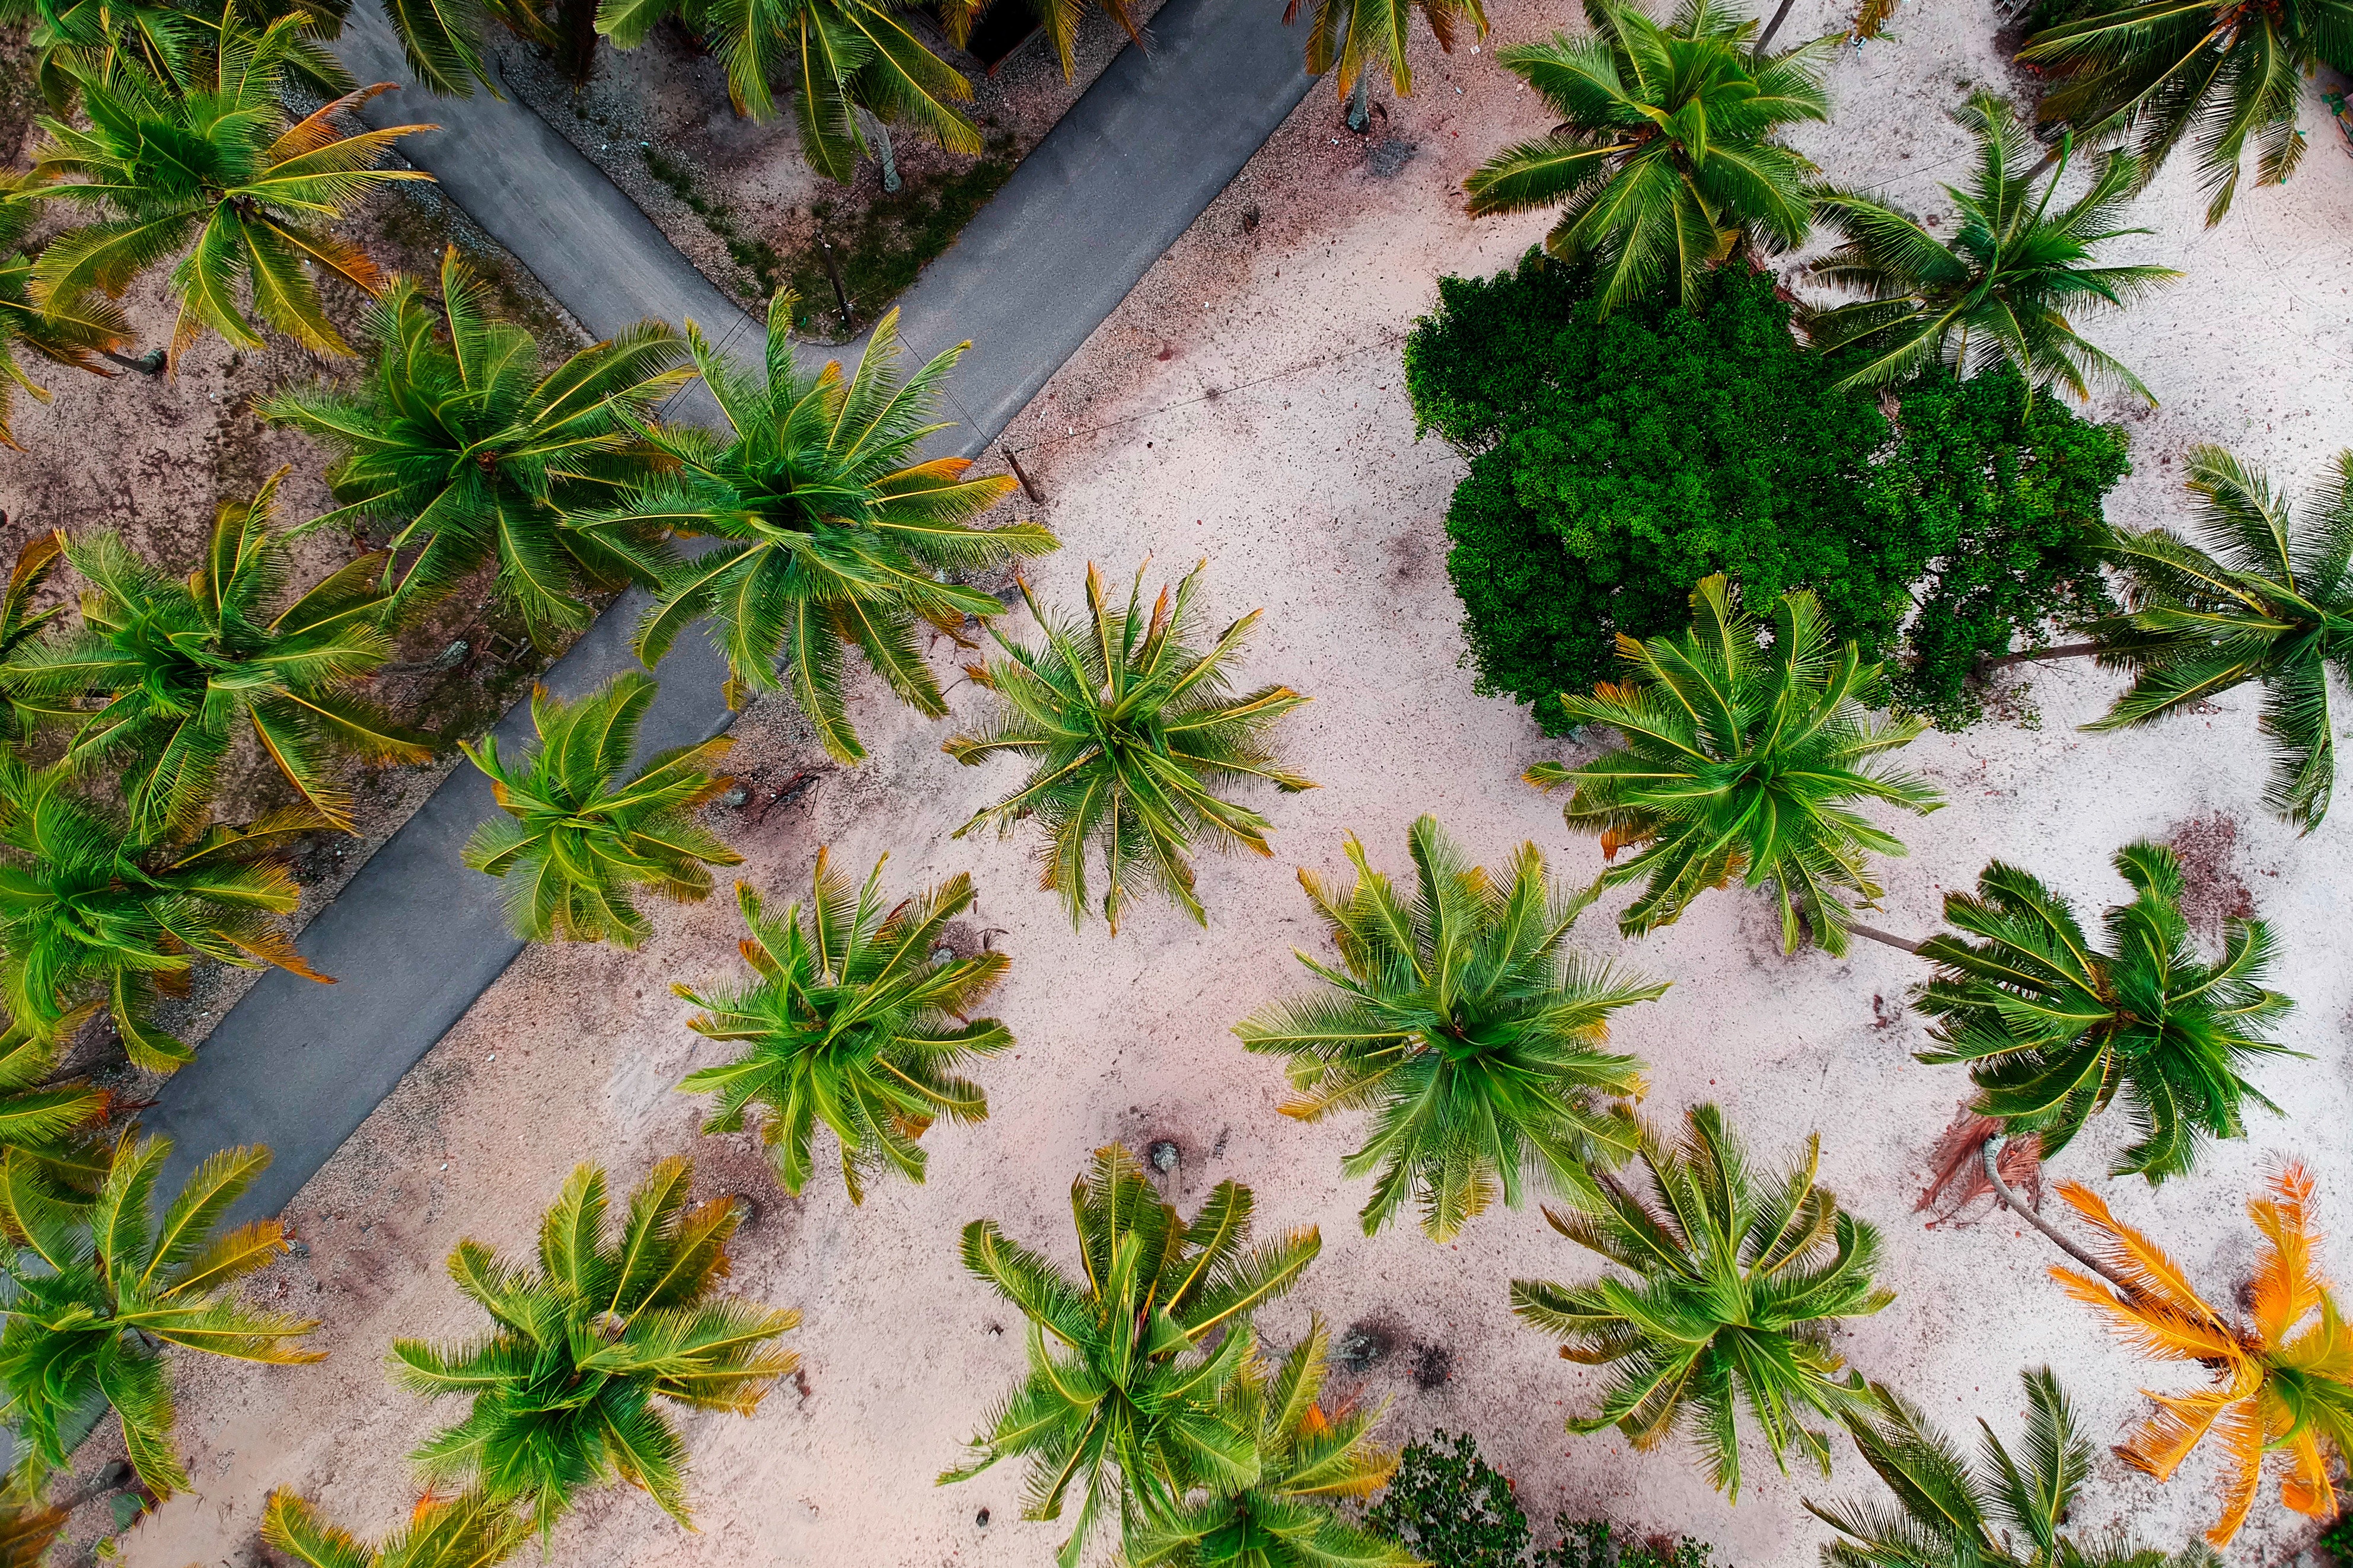
vegetation, plant, leaf, terrestrial plant, flower, botany, soil, grass, groundcover, landscape, American larch, non vascular land plant, moss